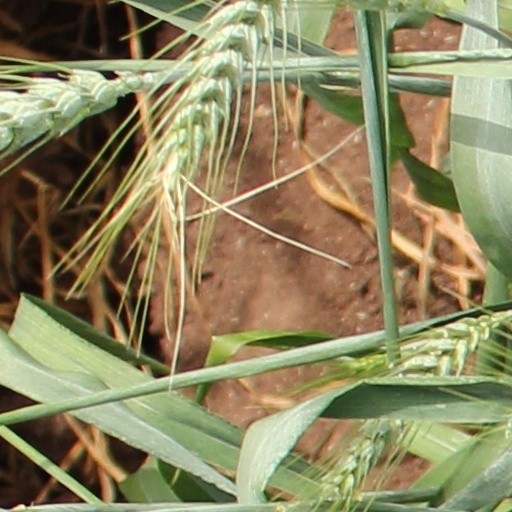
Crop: wheat